Tsander (crater)

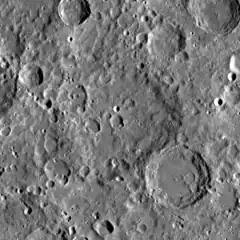
LRO image (Tsander is heavily eroded large crater in the center)

Tsander is a large lunar impact crater on the far side of the Moon. Attached to the southeastern outer rim is the younger crater Kibal'chich. To the northwest lies Dirichlet, and to the northeast lies Artem'ev.